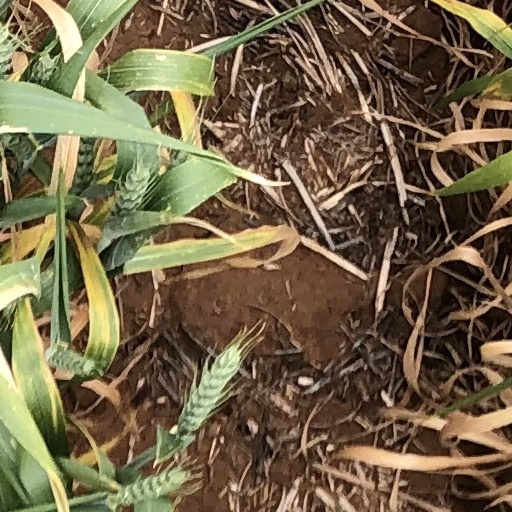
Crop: wheat